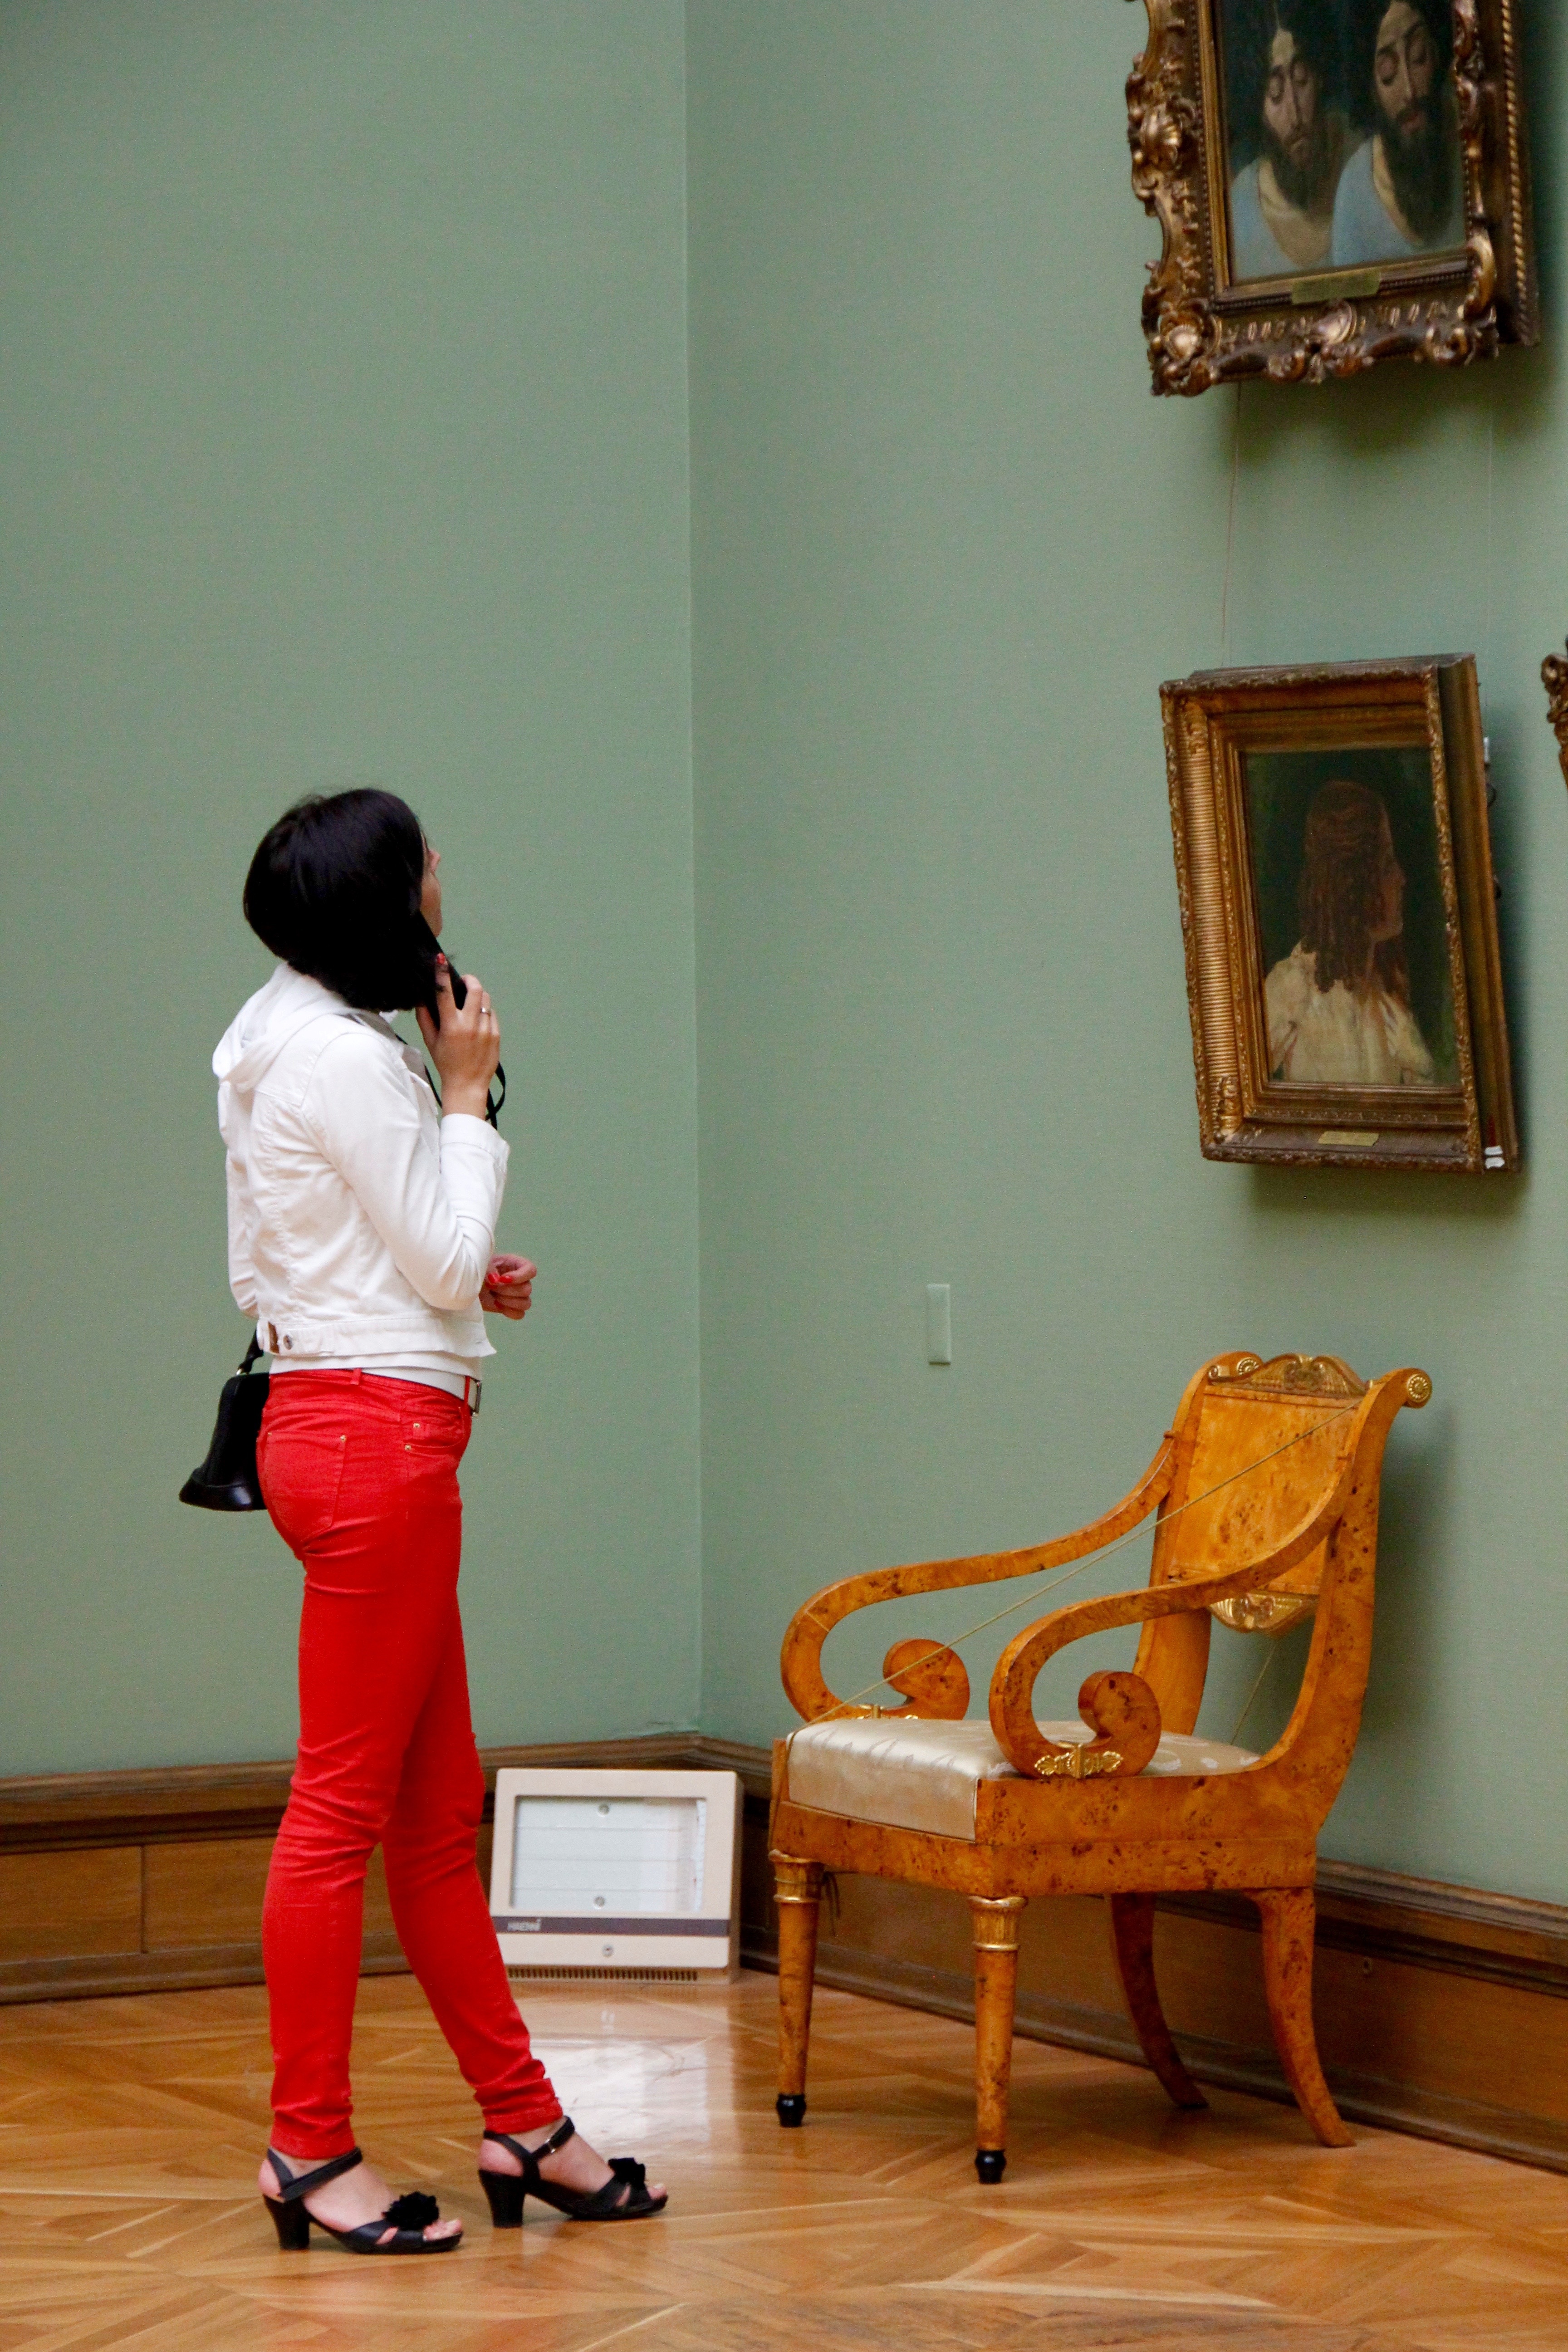
spring, red, museum, furniture, tourism, painting, interior design, capital, art, moscow, russia, historically, visitors, east, flooring, soviet union, human positions